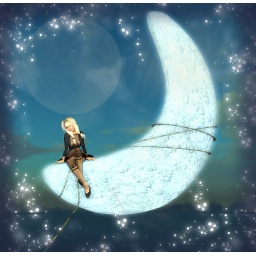
having a house in the sky has it's benefits